Varnhalt

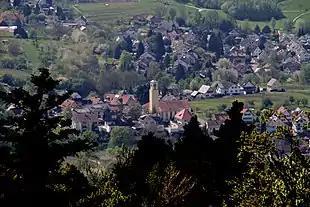

Varnhalt is a village to the north of the town of Steinbach in Baden-Württemberg southwestern Germany. Since 1972, Varnhalt has become a suburb of the spa town of Baden-Baden, together with Steinbach (Baden) and Neuweier. In 2004, the population of Varnhalt was about 2000. Steinbach, Neuweier and Varnhalt formed the joint community "Ortschaft Rebland" and are as such represented in the municipal council of Baden-Baden.